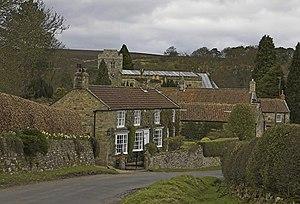
Lastingham est un village et une paroisse civile du Yorkshire du Nord, en Angleterre. Il est situé dans le district de Ryedale, à 8 km au nord-est de Kirkbymoorside, sur le versant sud des North York Moors. Au moment du recensement de 2011, sa population était de 233 habitants.